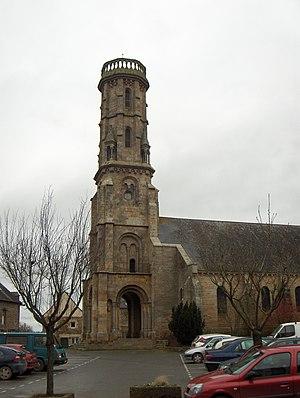
La tour de l'église d'Yvignac-la-Tour.
L'église Saint-Malo est une église catholique située à Yvignac-la-Tour, en France.
Cet article recense les monuments historiques français classés en 1889.
Yvignac-la-Tour [iviɲak la tuʁ] est une commune française située dans le département des Côtes-d'Armor, en région Bretagne.